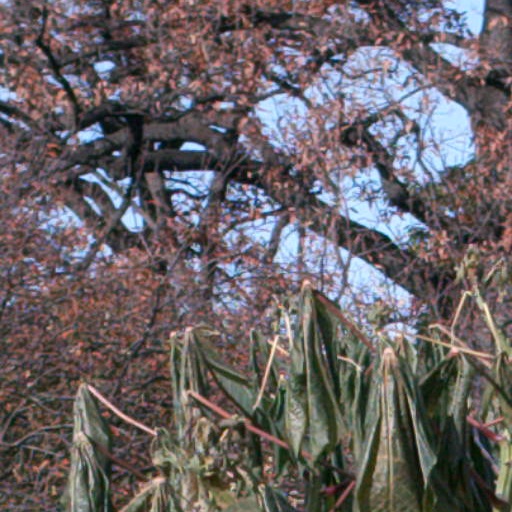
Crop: cassava